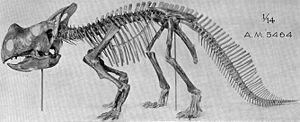
Les Ceratopsia ou cératopsiens constituent un groupe éteint de dinosaures herbivores qui a proliféré en Asie et en Amérique du Nord au Crétacé. La super-famille inclut les familles Psittacosauridae, Protoceratopsidae et Ceratopsidae, qui toutes deux sont représentées par des quadrupèdes caractérisés par leurs cornes et collerettes. Ces collerettes pourraient être apparues en tant que point d'attache musculaire, pour plus tard s'étendre pour la défense et/ou la parade.
Montanoceratops est un genre éteint de dinosaures du Crétacé supérieur ayant vécu dans ce qui est aujourd'hui le Canada.